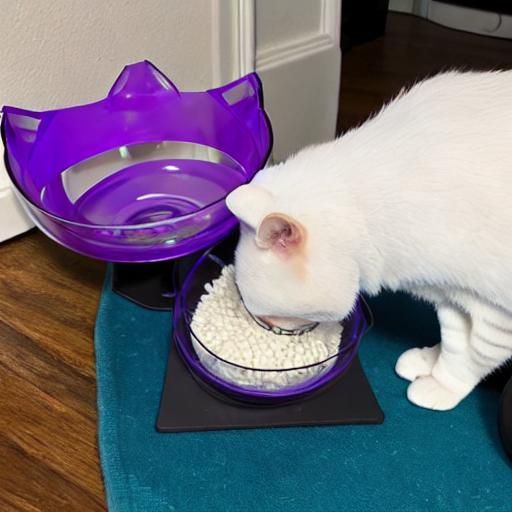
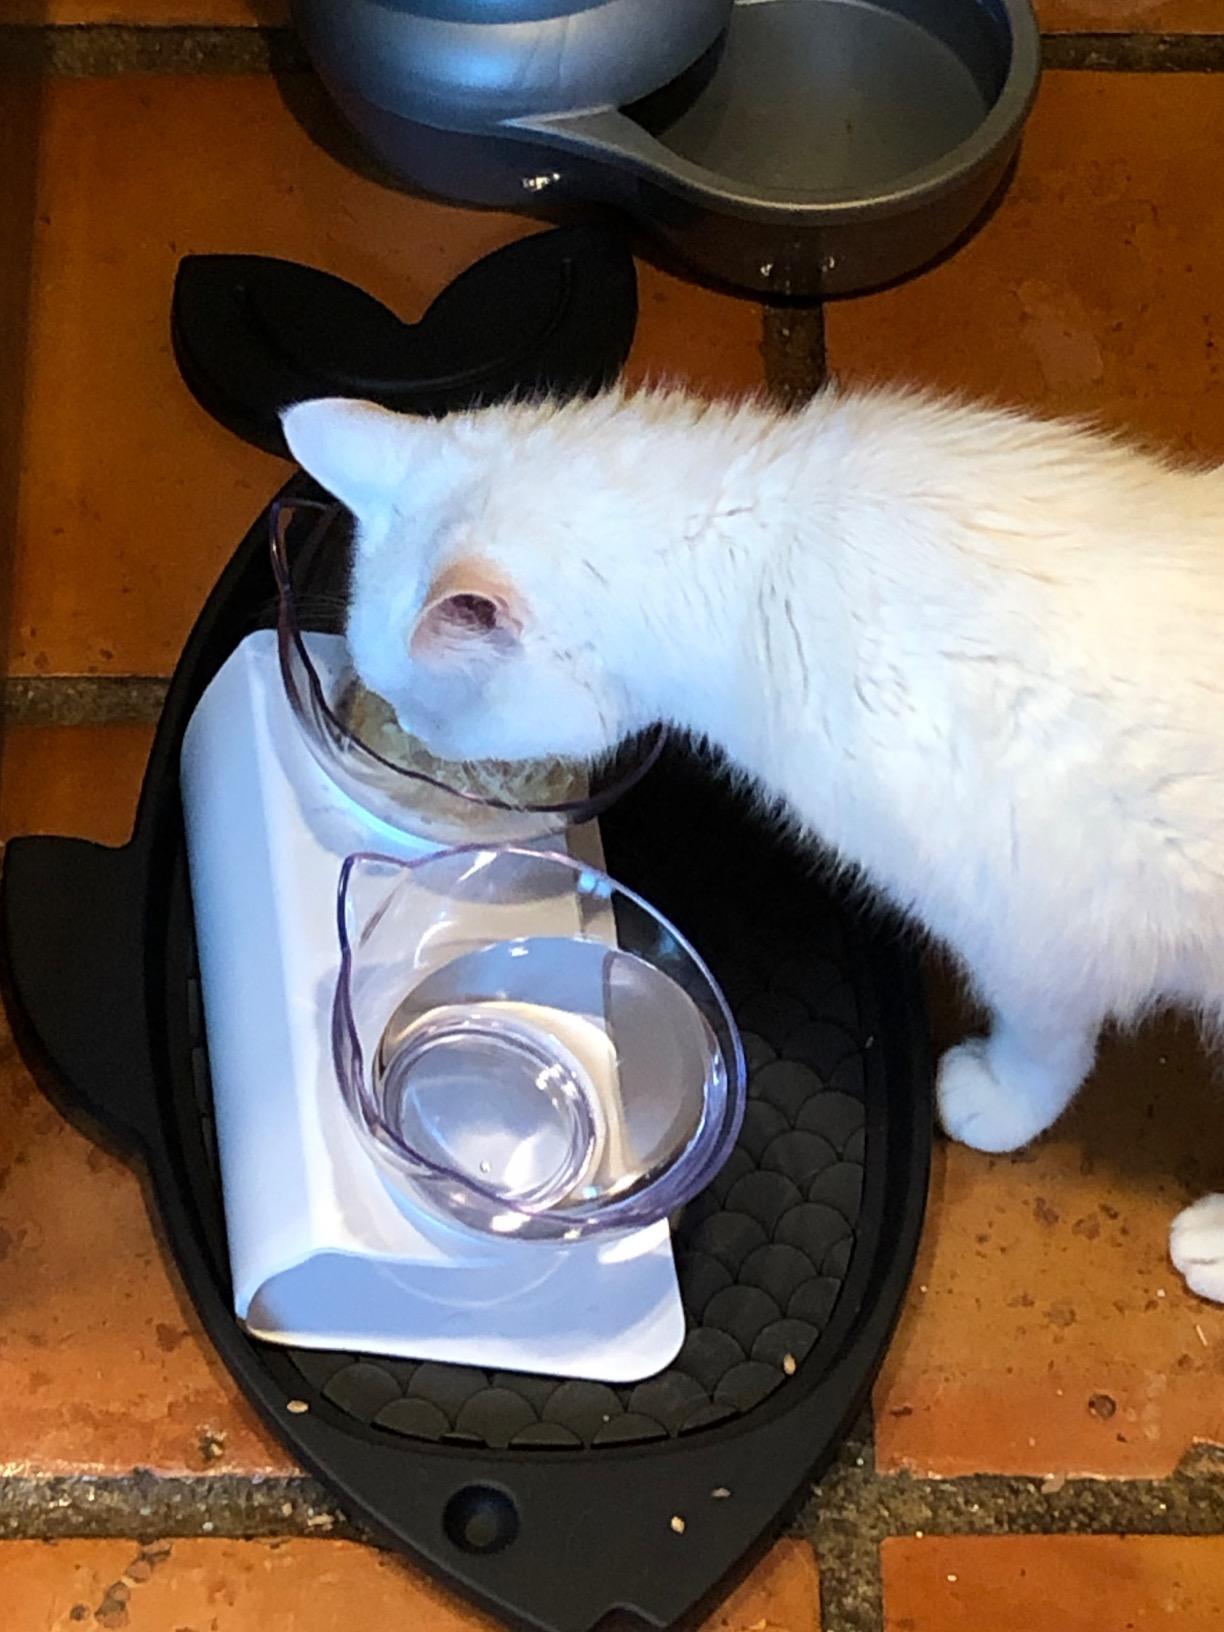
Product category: items_bowl
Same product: no